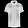
Label: Shirt